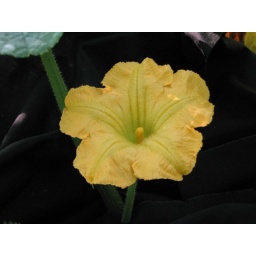
This yellow blossom shows up well against the black background suggested by the book.